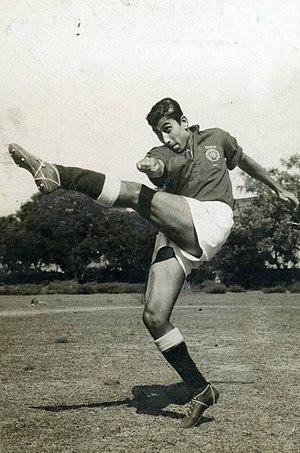
প্রদীপ কুমার ব্যানার্জি transcrit en anglais Pradip Kumar Banerjee est un footballeur et entraîneur indien. Il évoluait au poste d'attaquant.